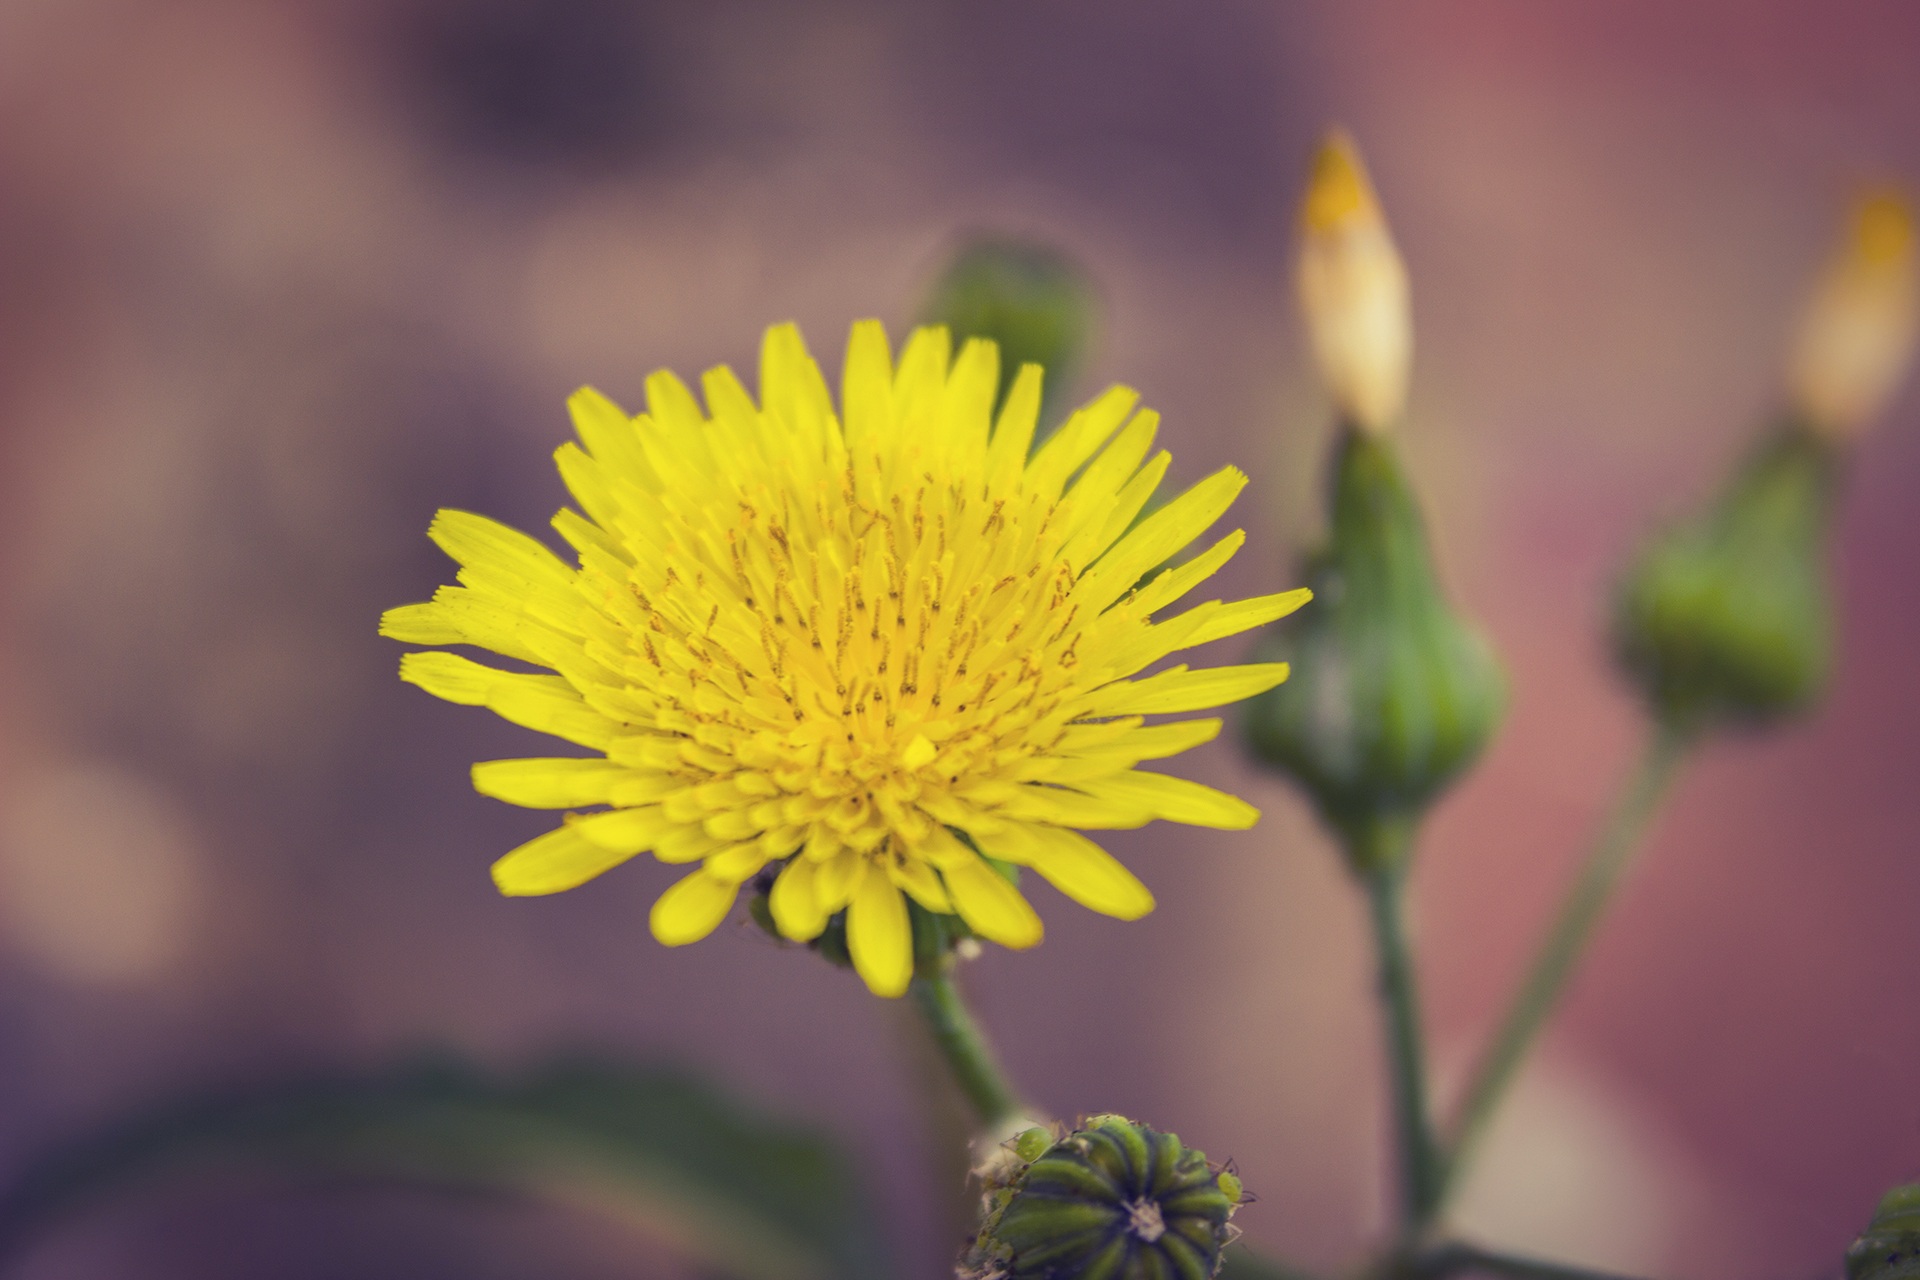
nature, blossom, plant, flower, petal, floral, daisy, botany, yellow, flora, wildflower, close up, macro photography, flowering plant, daisy family, plant stem, land plant